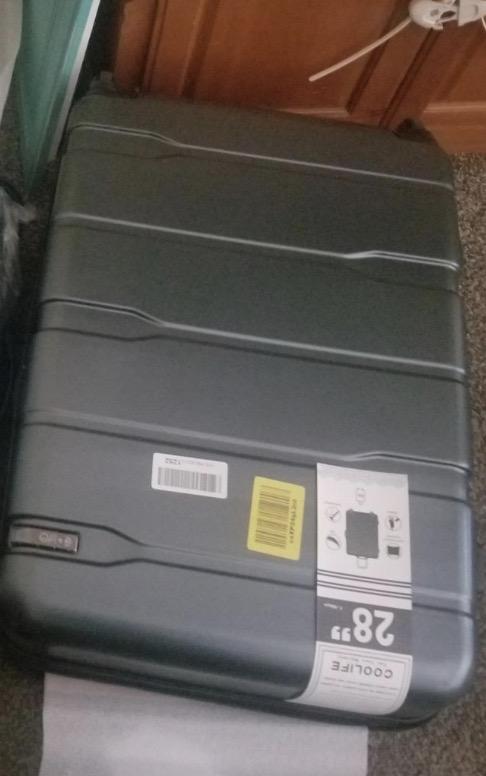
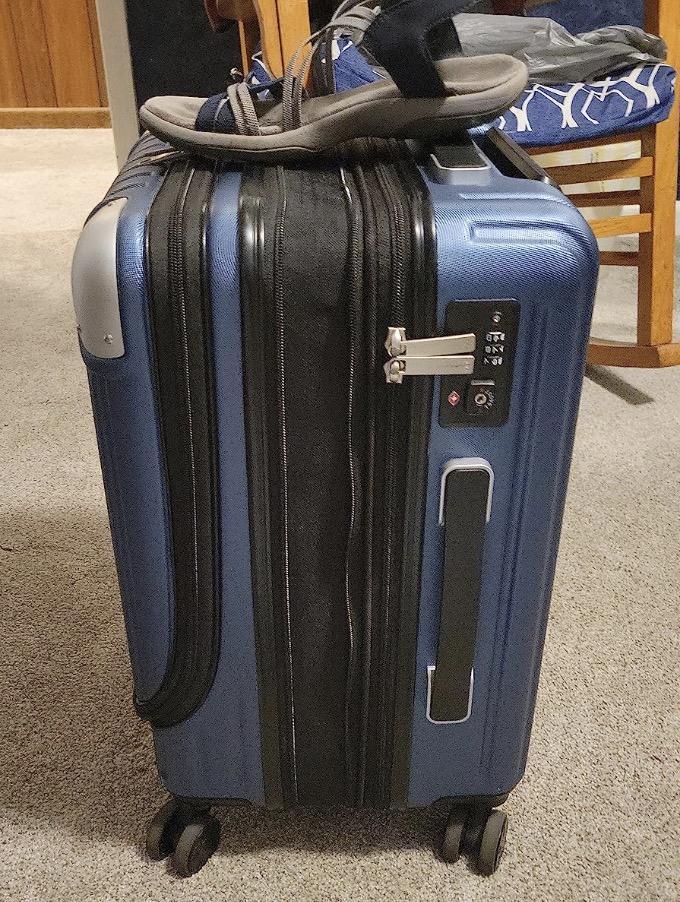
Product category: items_tea
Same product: no